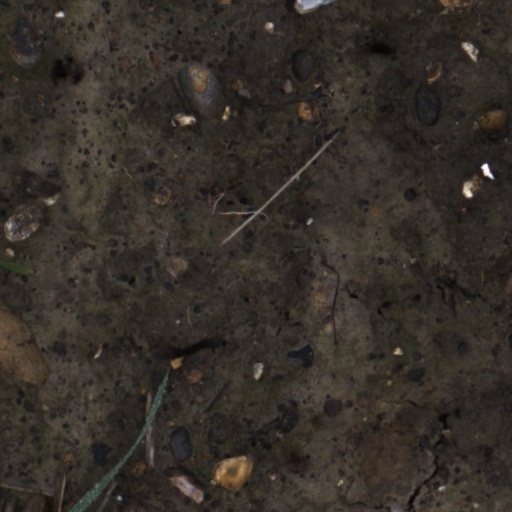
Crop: wheat